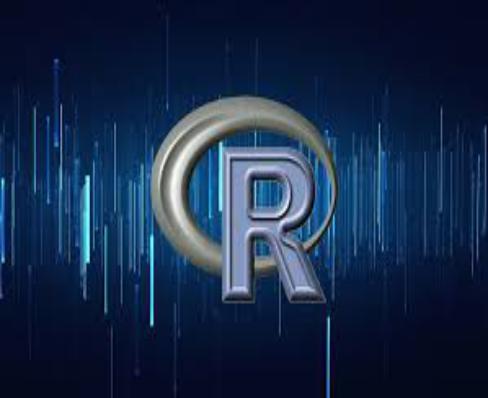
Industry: Clothes